Jackie Robinson Foundation

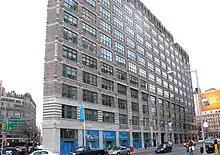
Headquarters of the Jackie Robinson Foundation and home of the Jackie Robinson Museum

The Jackie Robinson Foundation is a national, 501(c)(3) non-profit organization, which gives scholarships to minority youths for higher education, as well as preserves the legacy of Baseball Hall of Fame member Jackie Robinson. The foundation was founded by Rachel Robinson, the wife of Jackie, in 1973, a couple of months after his death. The foundation provides four-year college scholarships in conjunction with a comprehensive set of skills and opportunities to disadvantaged students of color to ensure their success in college and to develop their leadership potential. Its hands-on, four-year program includes peer and professional mentoring, internship placement, extensive leadership training, international travel and community service options, the conveyance of practical life skills, and myriad networking opportunities. The foundation's strategic combination of financial assistance and support services results in a nearly 100% college graduation rate. Since its founding, over 1,450 scholars have received scholarships. Support for the foundation comes from various sponsors. Among its supporters are Major League Baseball, the Los Angeles Dodgers, General Electric, Goldman Sachs, and Nike, Inc.